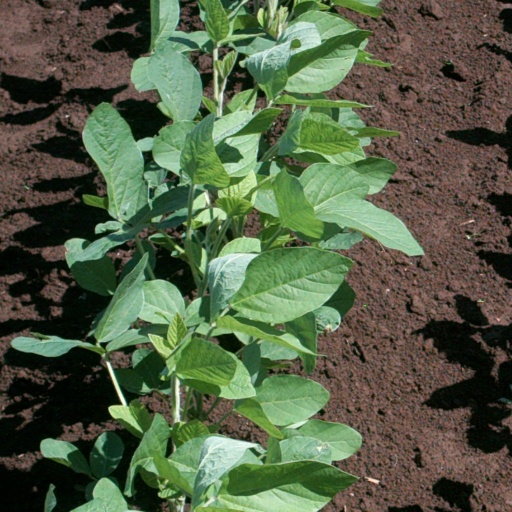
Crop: soybean